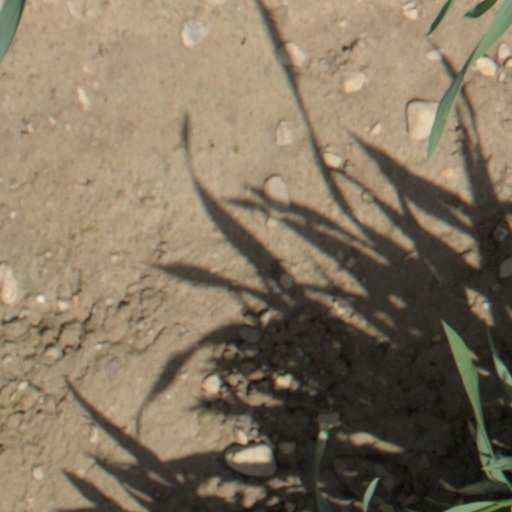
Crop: wheat